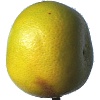
Label: pomelo_sweetie